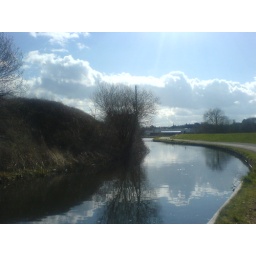
Clouds and water - the old building that now is used mostly by birds roosting coming back into view